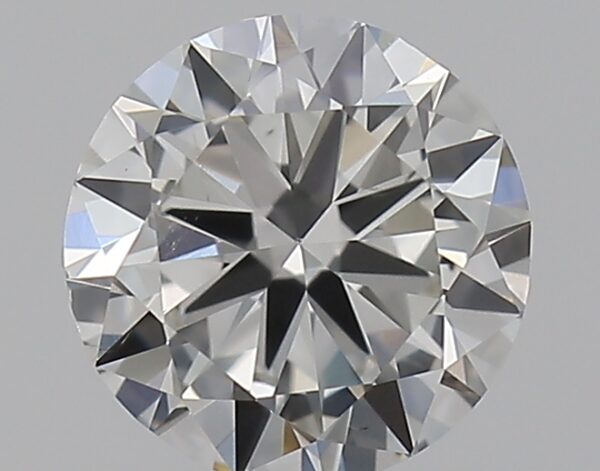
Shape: round
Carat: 0.5
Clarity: SI1
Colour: H
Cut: GD
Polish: GD
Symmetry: GD
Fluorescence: N
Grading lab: GIA
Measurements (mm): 4.94 x 5.01 x 3.04